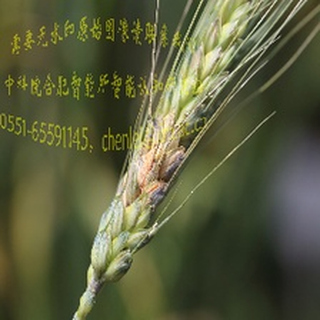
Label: wheat_fusarium_head_blight